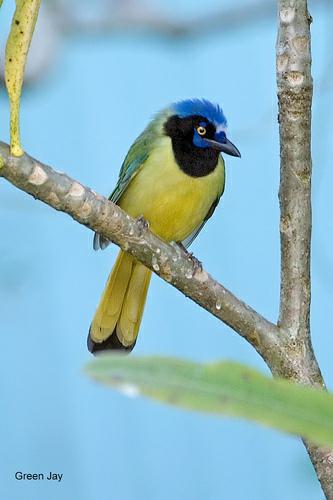
A photo of a green jay